Vertova

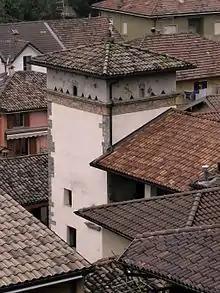
the "Colombera tower"

Vertova (Bergamasque: or ) is a "comune" (municipality) in the Province of Bergamo in the Italian region of Lombardy, located about northeast of Milan and about northeast of Bergamo. As of 31 May 2021, it had a population of 4,449 and an area of .